History of Valencia

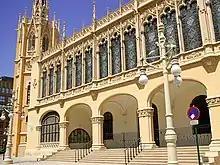
"Palau de l'Exposició" "(Palacio de la Exposición)", site of Regional Exhibition of 1909

This boom was reflected in the growth of artistic and cultural pursuits. Some of the most emblematic buildings of the city were built during this period, including the Serranos Towers (1392) and the Torres de Quart (1460), the "Llotja" (1482), the Micalet and the Chapel of the Kings of the Convent of Sant Doménec or Santo Domingo. In painting and sculpture, Flemish and Italian trends influenced Valencian artists such as Lluís Dalmau, Peris Gonçal and Damià Forment. Literature flourished with the patronage of the court of Alfonso the Magnanimous, supporting authors like Ausiàs March, Roiç de Corella, and Isabel de Villena. By 1460 Joanot Martorell wrote "Tirant lo Blanch", an innovative novel of chivalry that influenced many later writers, from Cervantes to Shakespeare. Ausiàs March was one of the first poets to use the everyday language Valencian, instead of the troubadour language, Occitan. Also around this time, between 1499 and 1502, the University of Valencia was founded under the parsimonious name of " Estudi General" ("studium generale", place of general studies).